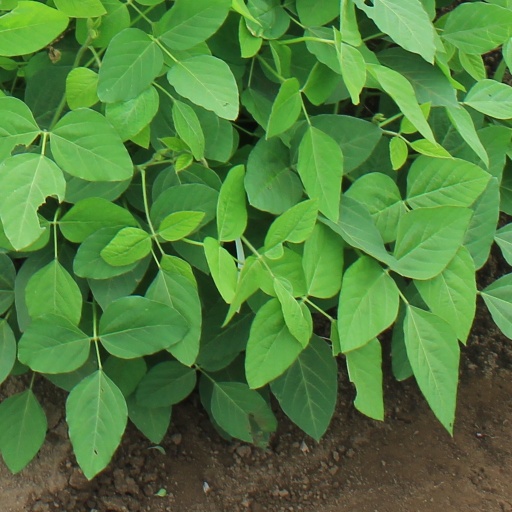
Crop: soybean